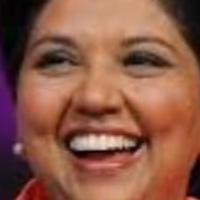
Age group: age 41-55